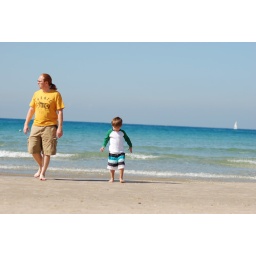
The beach by our house was beautiful and almost entirely empty